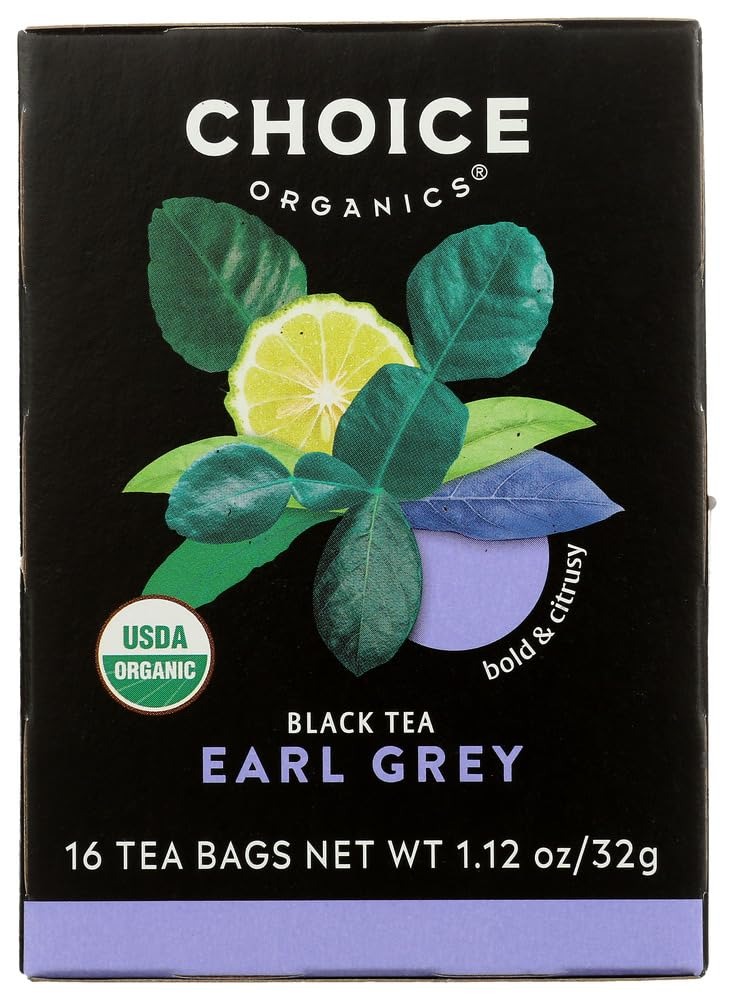
Item Name: Choice Tea Earl Grey Tea, 16 ct, 3 pk
Product Description: Save On Choice Teas 3x16 Bag Earl Grey Tea. We Skillfully Blend Brisk Ceylon And Indian Black Teas With Pure Essential Oil Of Bergamot, A Mediterranean Citrus. Medium Body And Bright Flavor Characterize This Cup. (Note: This Product Description Is Informational Only. Always Check The Actual Product Label In Your Possession For The Most Accurate Ingredient Information Before Use. For Any Health Or Dietary Related Matter Always Consult Your Doctor Before Use.)
Value: 3.0
Unit: Count

Price: 26.93